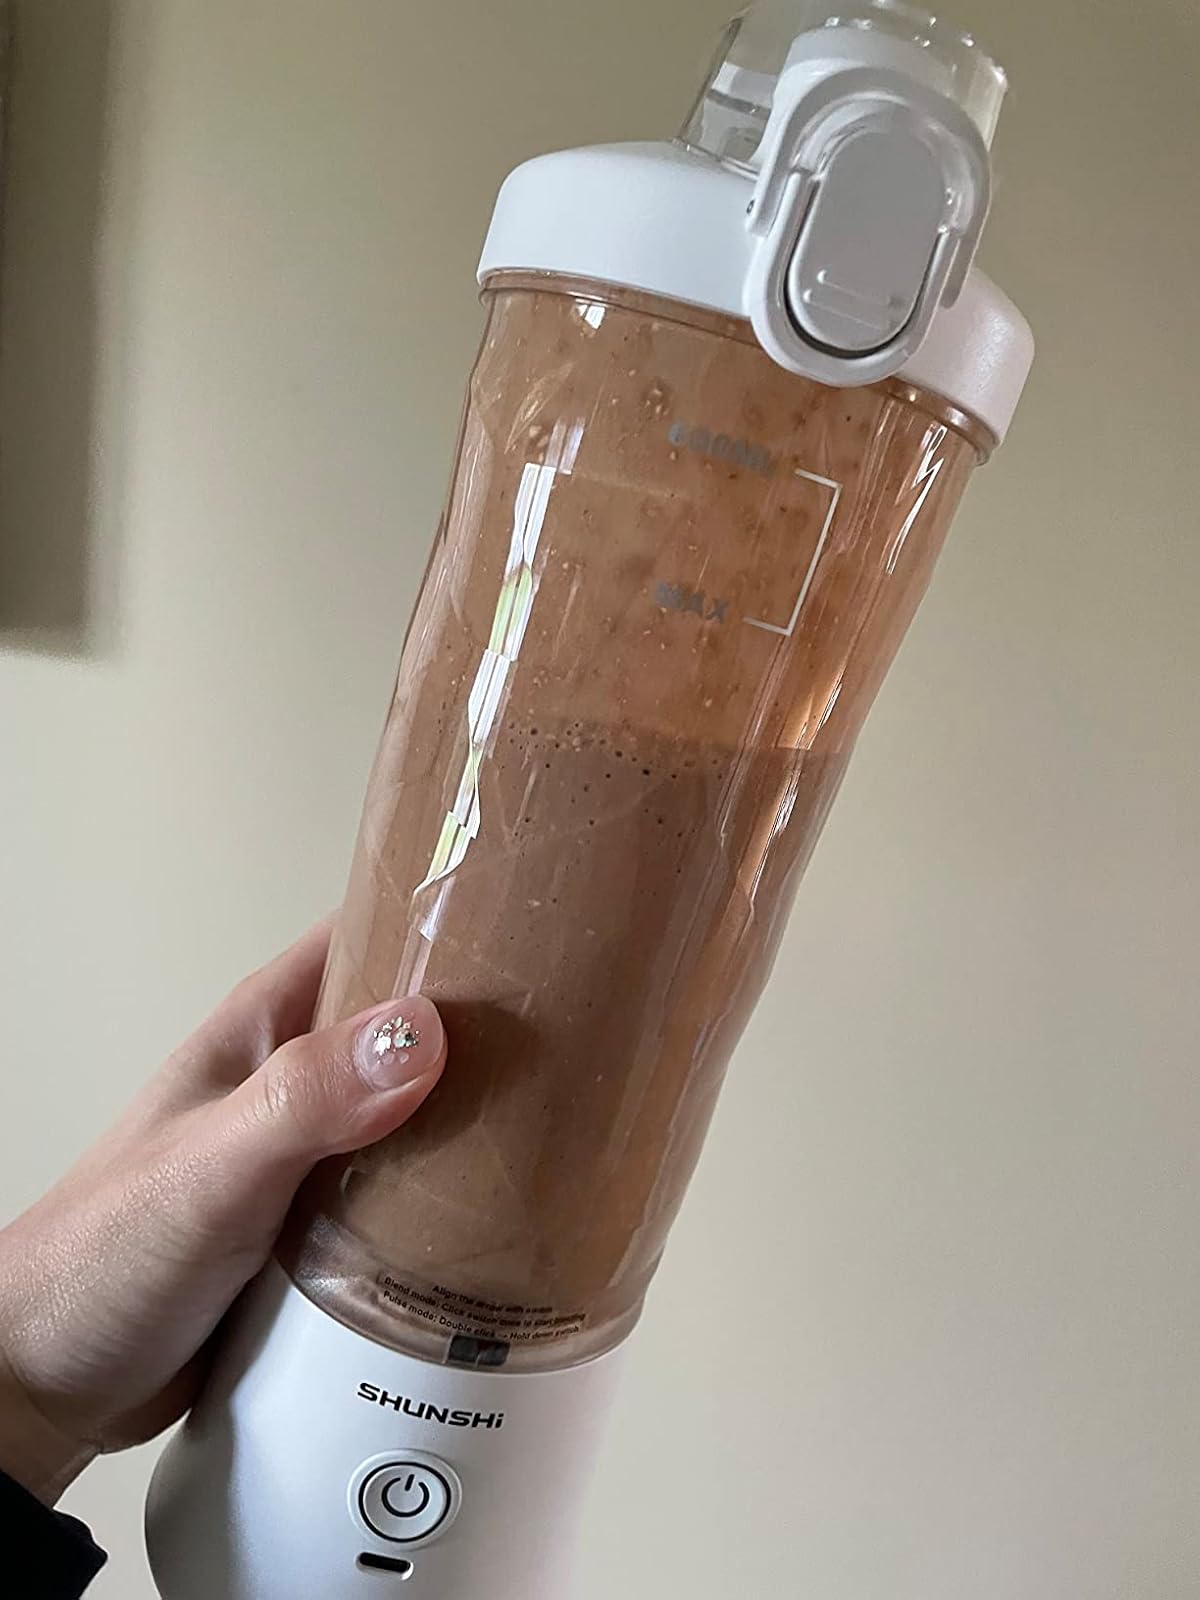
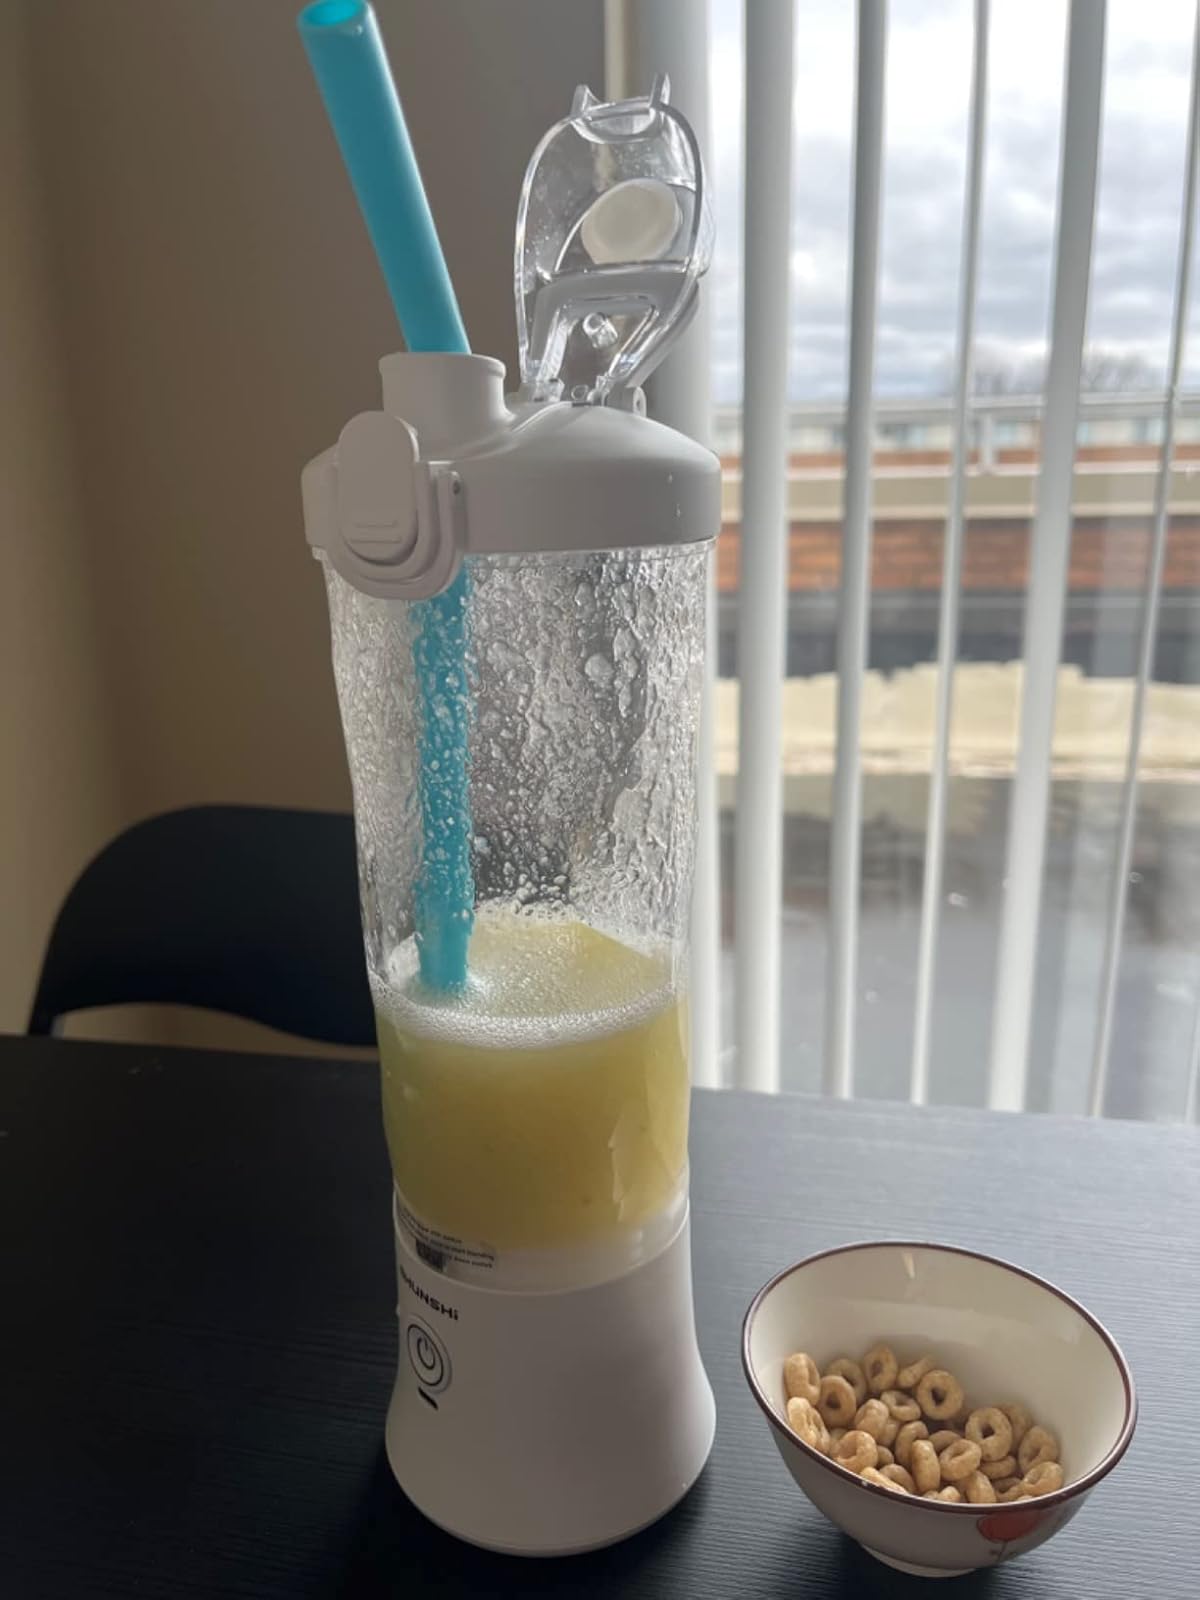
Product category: items_blender
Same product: yes